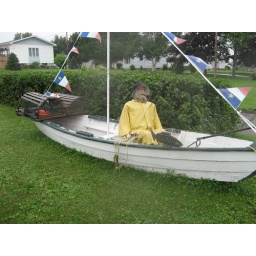
This house is always spectacularly decorated for the festival. Drive up the Acadian coast in the rain during the festival. August 2008.